Job's tears

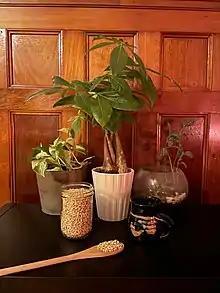
Job's Tears used for traditional medicine.

The hard, white grains of Job's tears have historically been used as beads to make necklaces and other objects. The seeds are naturally bored with holes without the need to artificially puncture them.